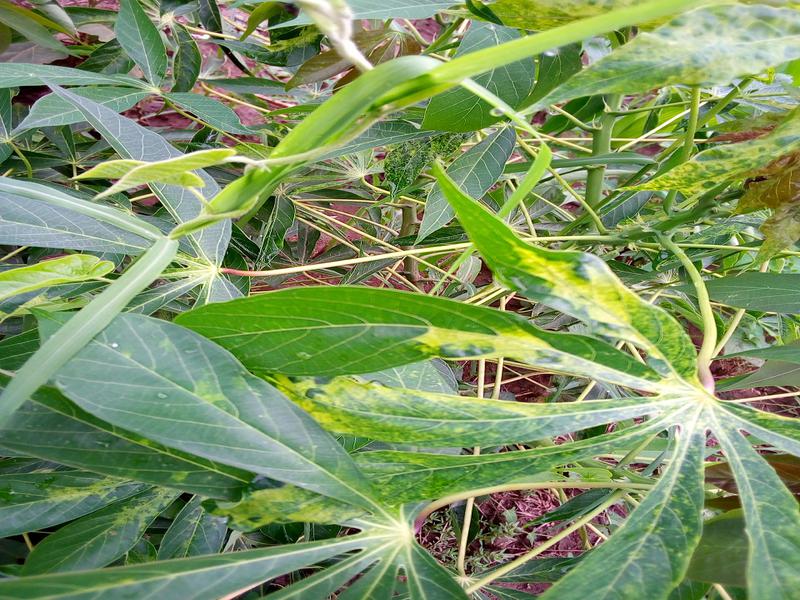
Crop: cassava
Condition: mosaic_disease